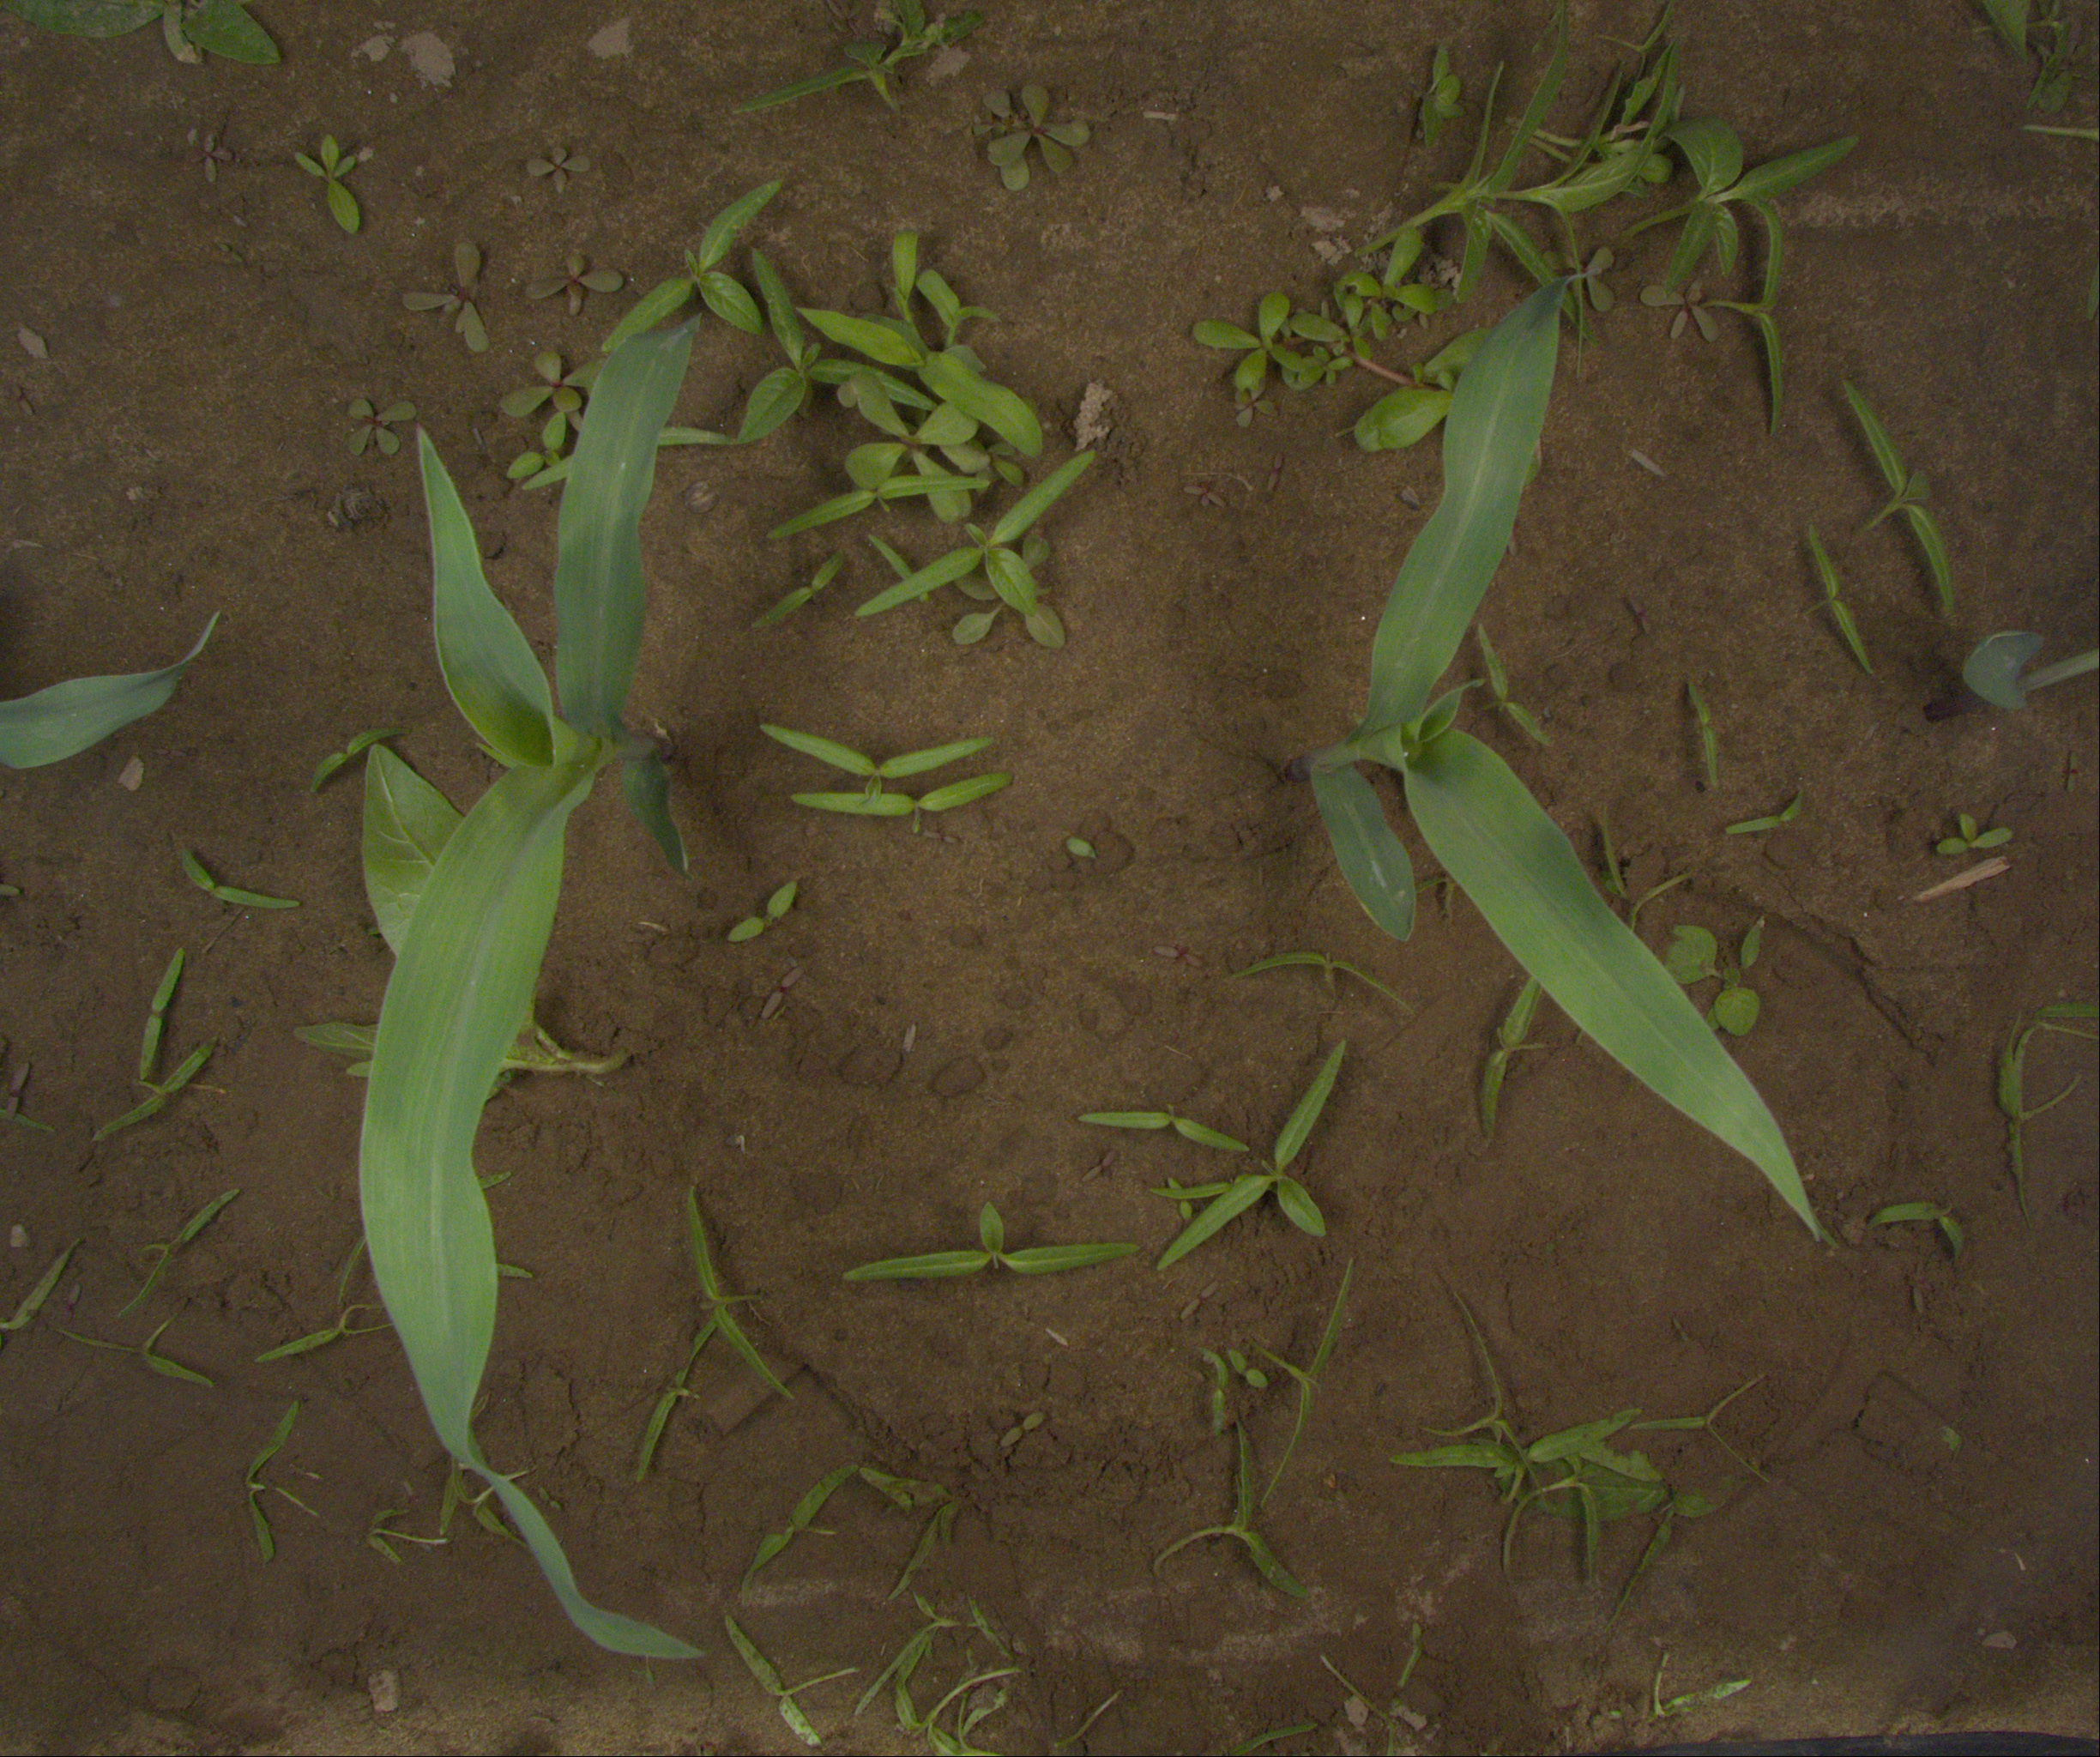
Crop: maize
Objects: maize, maize, maize